Mulagada

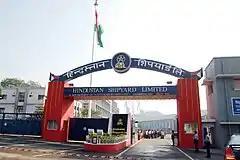
A view of the Hindustan Shipyard at Visakhapatnam

Hindustan Shipyard Limited (HSL) is a shipyard located in Visakhapatnam on the east coast of India. Founded as the Scindia Shipyard, it was built by industrialist Walchand Hirachand as a part of The Scindia Steam Navigation Company Ltd. Walchand selected Visakhapatnam as a strategic and ideal location and took possession of land in November 1940.